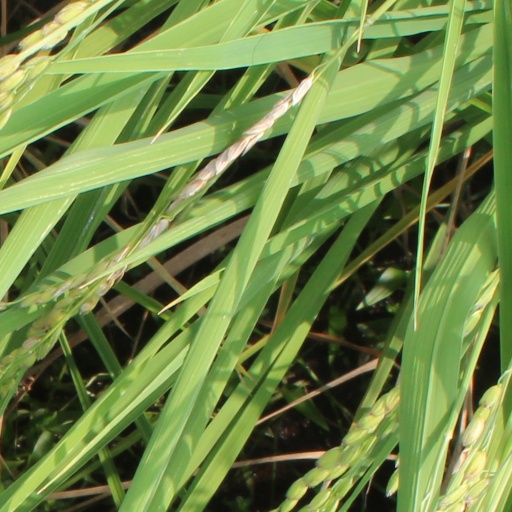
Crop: rice